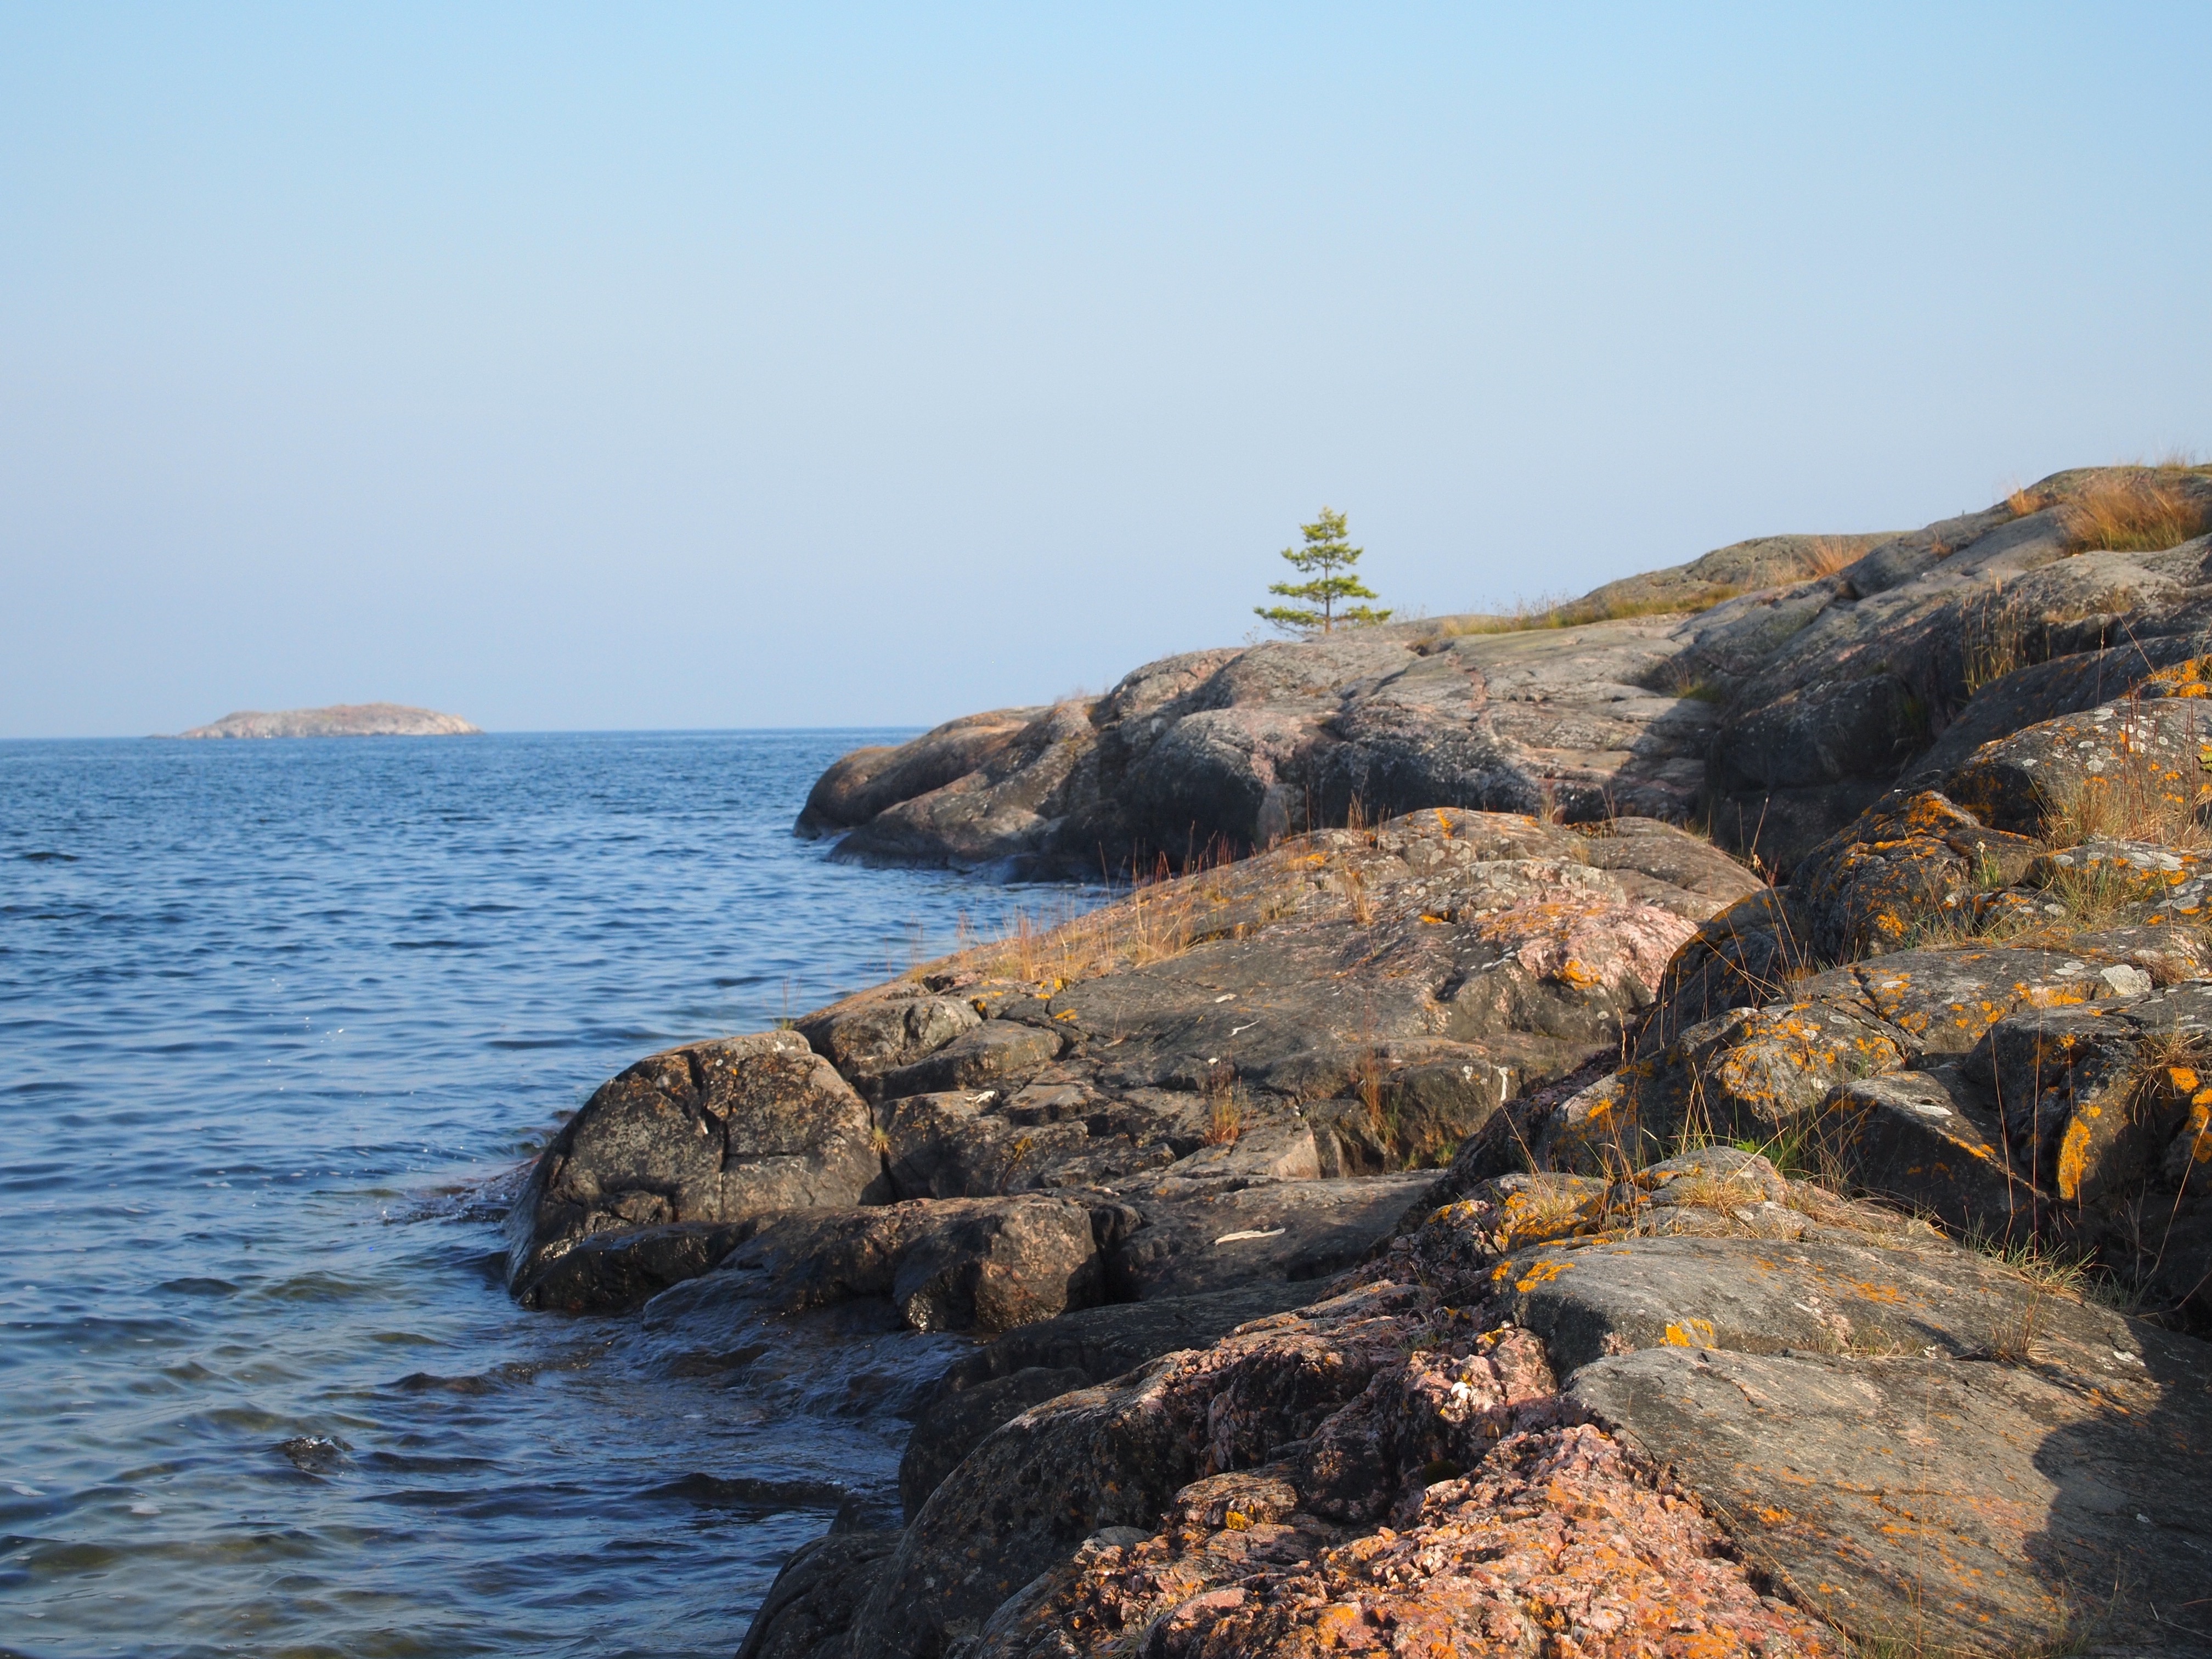
beach, landscape, sea, coast, nature, rock, ocean, mountain, shore, wave, formation, cliff, cove, bay, stack, terrain, material, body of water, geology, cape, landform